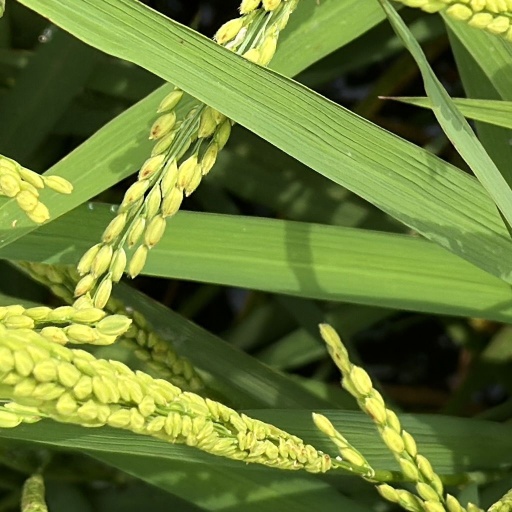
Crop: rice